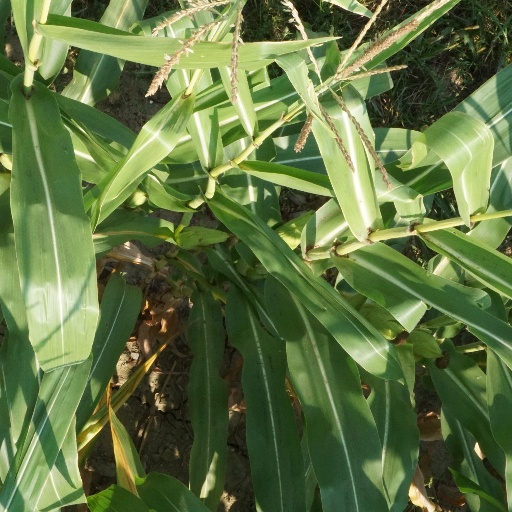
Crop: maize; corn